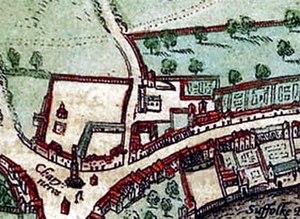
L'église St Martin-in-the-Fields est une église anglicane située au coin nord-est de Trafalgar Square dans la Cité de Westminster, Londres. Elle est dédiée à saint Martin de Tours.